Srinidhi Shetty

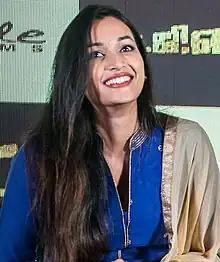
Shetty in 2018

Srinidhi Ramesh Shetty (born 21 October 1992) is an Indian actress, model and beauty pageant title holder, who primarily works in Kannada and Telugu films. She won the Miss Supranational pageant in 2016, becoming the second Indian to win the crown.. Shetty made her acting debut with the Kannada action duology "KGF" (20182022), winning the SIIMA Award for Best Actress – Kannada for the sequel. She has since appeared in "" (2025).